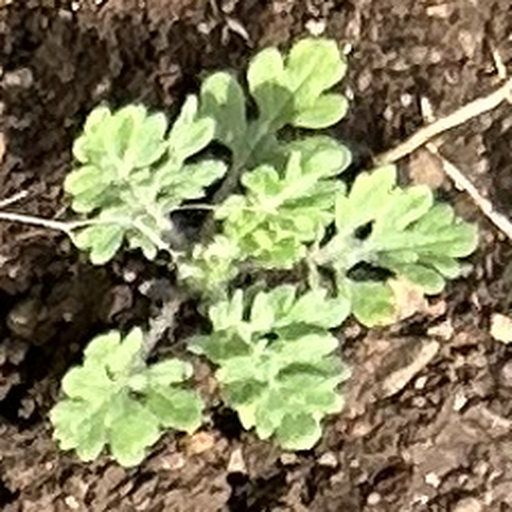
Weed species: Gajar_gavat_(Parthenium hysterophorus)